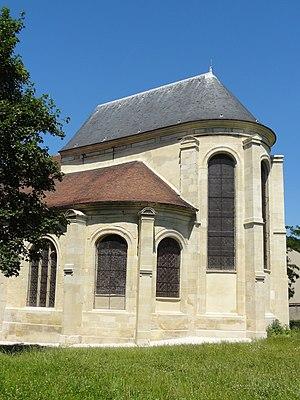
Chœur, vue depuis le sud-est.
L'église Saint-Éloi est une église catholique paroissiale située à Roissy-en-France, en France. Entre 1174 et la fin de l'Ancien Régime, Roissy est un prieuré-cure de l'abbaye Saint-Victor de Paris. Une partie des murs de la nef et du clocher remontent peut-être au Moyen Âge, mais le peu de caractère de ces parties ne permet pas de l'affirmer, et une date au XVIIᵉ ou XVIIIᵉ siècle est plus probable : en effet, l'on n'y trouve aucun élément de modénature ou de sculpture monumentale à l'exception du portail occidental, qui est influencé par le Classicisme. La nef est dépourvue de bas-côtés et non voûtée, mais impressionne par ses dimensions. Cependant, seul le chœur et ses collatéraux sont d'un réel intérêt architectural, à la fois pour leur plan et la qualité du décor sculpté du style de la Renaissance. La date de 1574 lisible sur un contrefort indique sans doute l'achèvement, mais l'on ignore tout sur les circonstances de la construction, et la question de l'attribution à un architecte reste toujours en suspens. Dans le vaisseau central du chœur, les ordres ionique et corinthien se superposent, et ont été traités avec une grande liberté d'interprétation du modèle antique.